Oxford-Whitney Streets Historic District

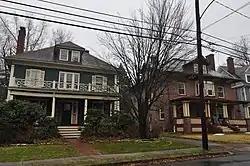
Houses on Oxford Street

The Oxford-Whitney Streets District is a historic district encompassing an early-20th-century residential area in the West End neighborhood of Hartford, the capital city of the U.S. state of Connecticut. It extends along the east side of Oxford Street between Elizabeth and Cone Streets, along the west side of Whitney between Fern and Elizabeth and includes the north side of Fern Street between Whitney and Oxford. Most of the housing, a combination of single and multi-family residences, was built between 1906 and 1919, a period later than the surrounding areas, and is predominantly Colonial Revival in character. It was listed on the National Register of Historic Places in 2010.